PAOK FC

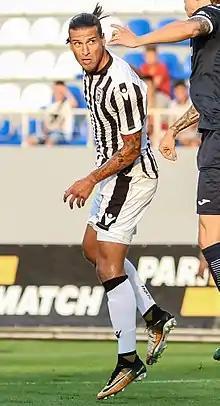
Aleksandar Prijović, Top goalscorer in 2017–2018 season

On 25 February 2018 (and while PAOK were leading the league table being 2pts ahead of AEK), PAOK–Olympiacos derby was suspended before kick-off when Olympiacos manager Óscar García Junyent was hit by an object thrown from the crowd (reportedly by an unfolding cash register paper roll). Óscar García received medical attention before being taken to a private general hospital (Interbalkan Medical Center). The private clinic where García was taken issued a statement about five hours after the coach was admitted, saying that due to his medical condition (sensitivity in the jaw, neck pain, dizziness and nausea) García had to stay at the hospital overnight and PAOK vs Olympiacos game never started. Olympiacos communications chief Karapapas stated that he expected a huge apology from PAOK for the incident and that their rivals should become more civilized if they want to develop into a big club. He also claimed that the object that fell onto García was a sealed cash register paper roll, which can be as heavy as a stone and when thrown from a certain height and distance with a certain force can be a very powerful blow. PAOK representatives claimed that the whole incident was a certain tactic from Olympiacos, which eventually did not work out because there was no injury sustained. Medical report of the official doctor of the match, approved by the Greek Football Federation (EPO), stated that García was not seriously injured and could return on the bench, but Olympiacos questioned doctor's credibility because he was a PAOK employee, working in PAOK youth academy. Referee Aretopoulos (who had many controversial moments in his career) submitted two match reports to describe why the game was abandoned (an initial report at Toumba Stadium and a supplementary report few days later that was demanded by first-instance court judge). Olympiacos were later awarded a 0–3 win by court decision.